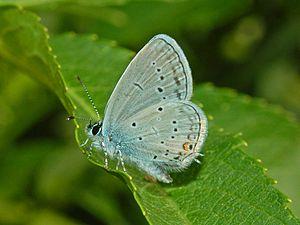
L’Azuré de la faucille est une espèce paléarctique de lépidoptères de la famille des Lycaenidae et de la sous-famille des Polyommatinae.
Cupido est un genre holarctique de lépidoptères de la famille des Lycaenidae et de la sous-famille des Polyommatinae.